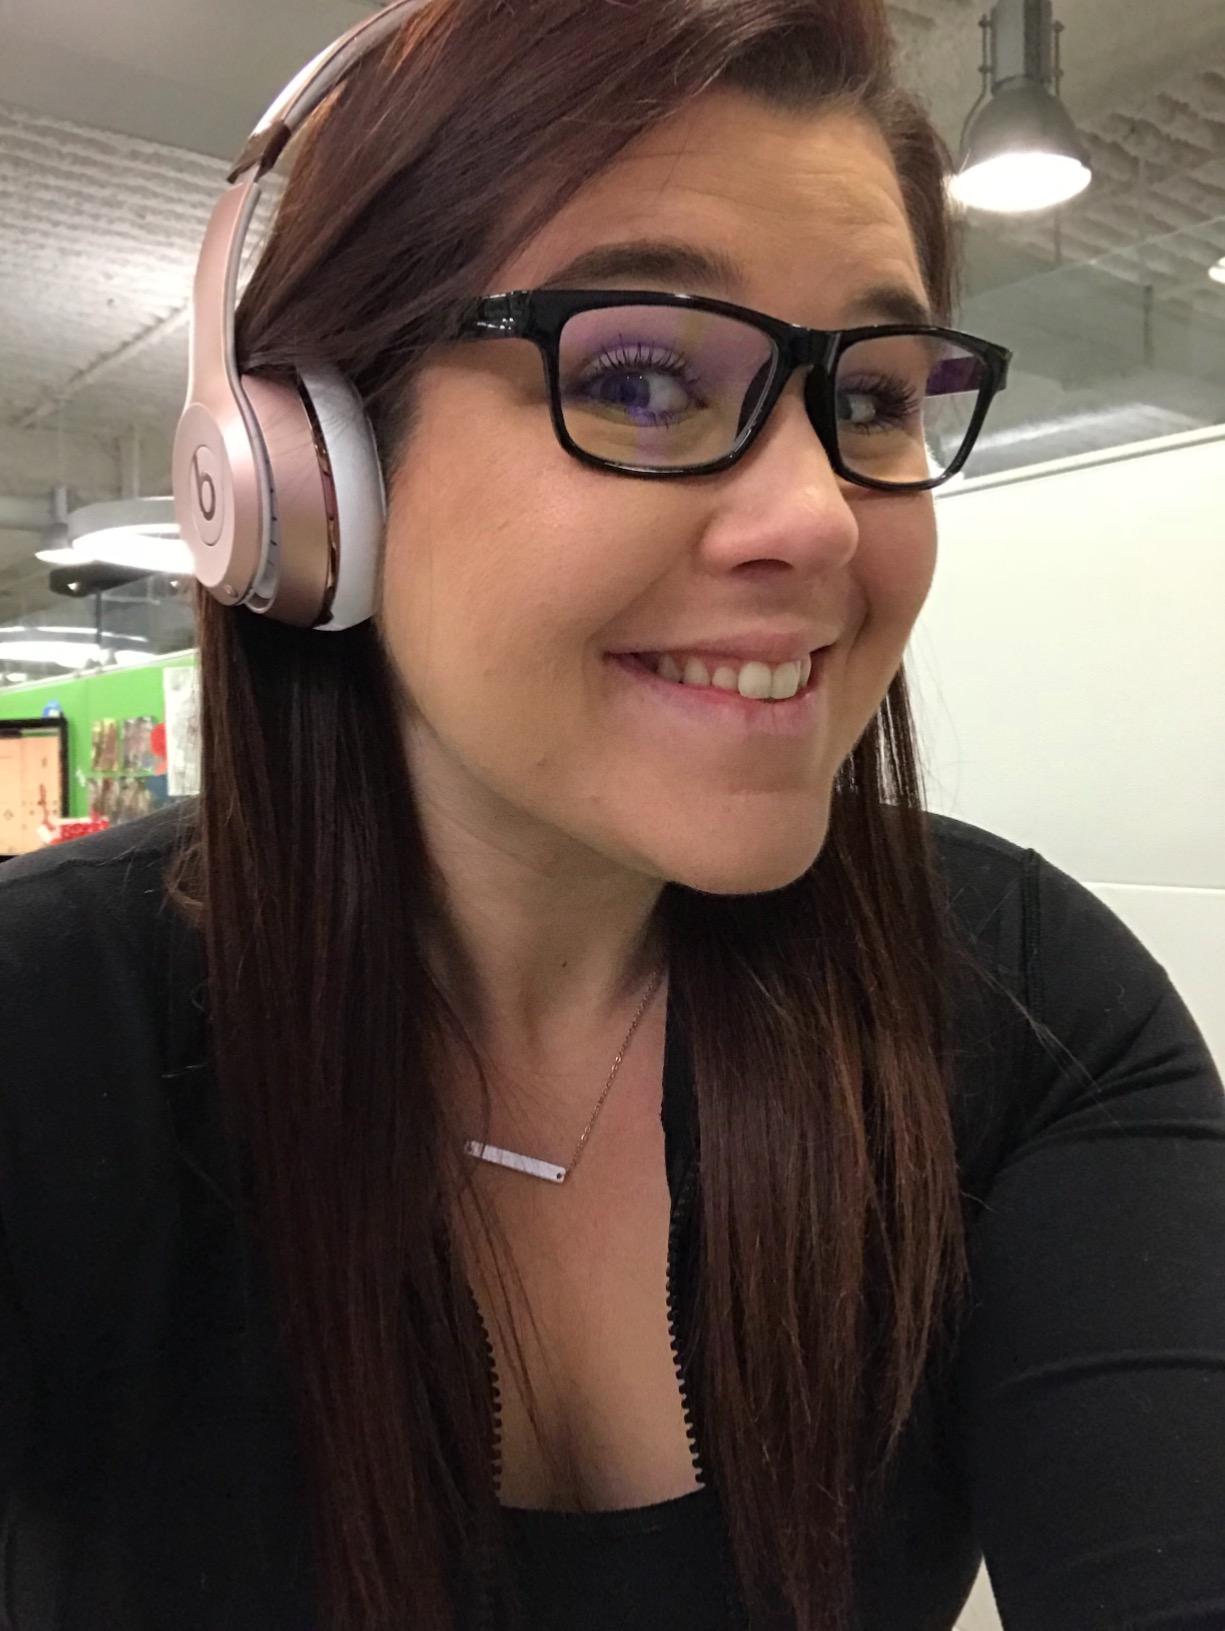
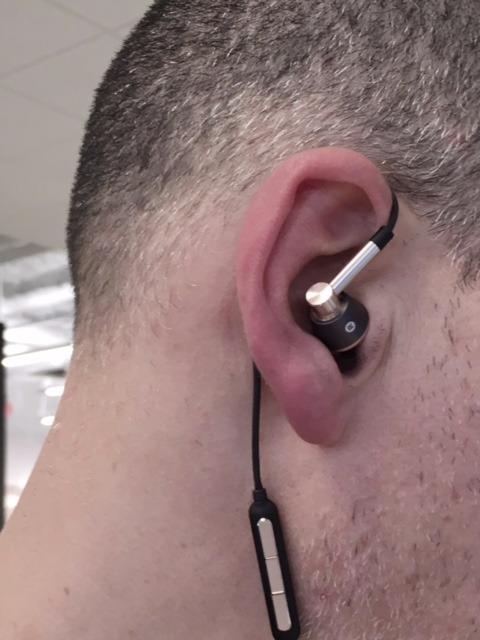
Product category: headphones
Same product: no